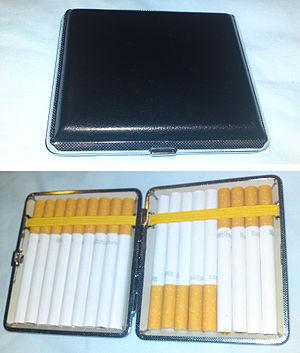
Un étui à cigarettes est un contenant solide utilisé pour stocker un petit nombre de cigarettes et éviter qu'elles ne soient écrasées. Un étui à cigarettes typique est une boîte plate qui s'ouvre symétriquement en deux moitiés. Chaque moitié stocke une rangée de cigarettes, qui sont souvent maintenues en place par un ressort ou une sangle élastique. Certains étuis à cigarettes sont simplement des étuis robustes utilisés pour stocker des paquets de cigarettes standard.